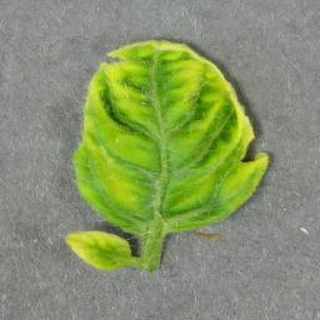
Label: tomato_yellow_leaf_curl_virus